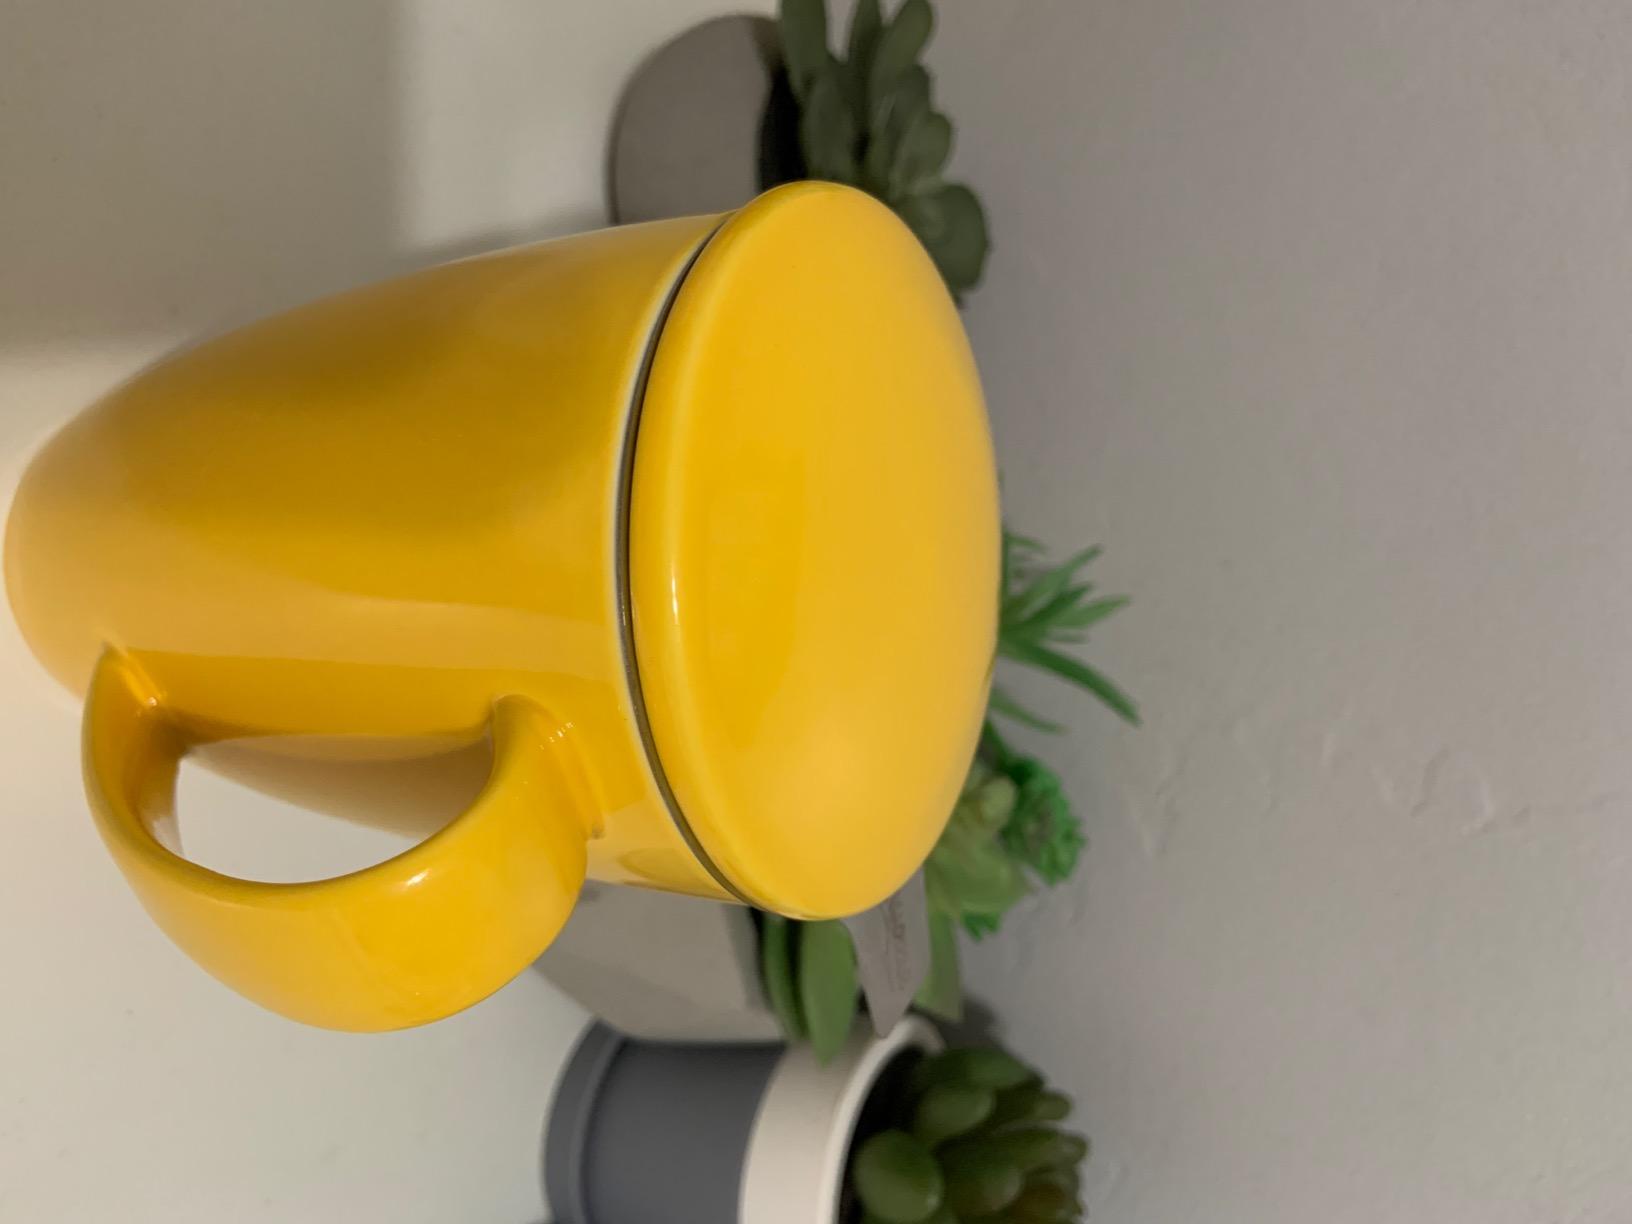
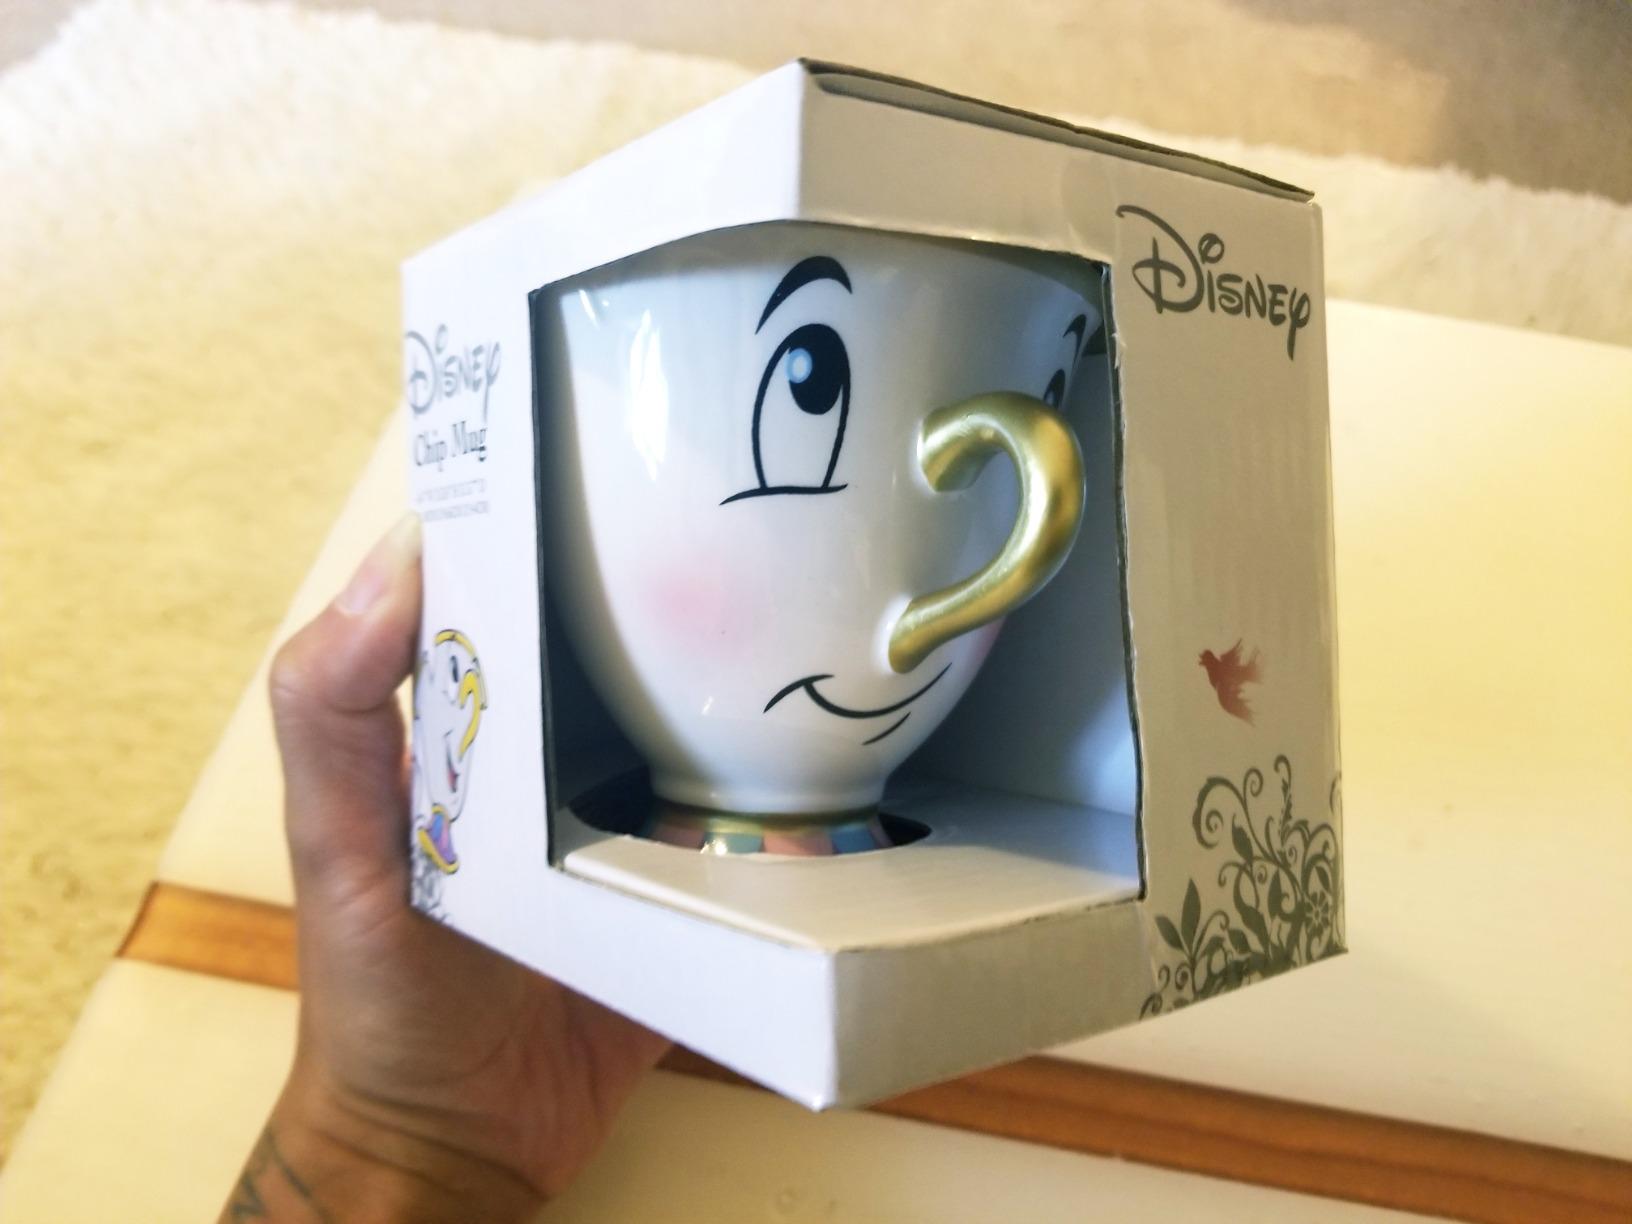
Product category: items_mug
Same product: no